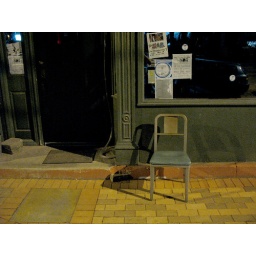
A chair outside a bar in the middle of the night.